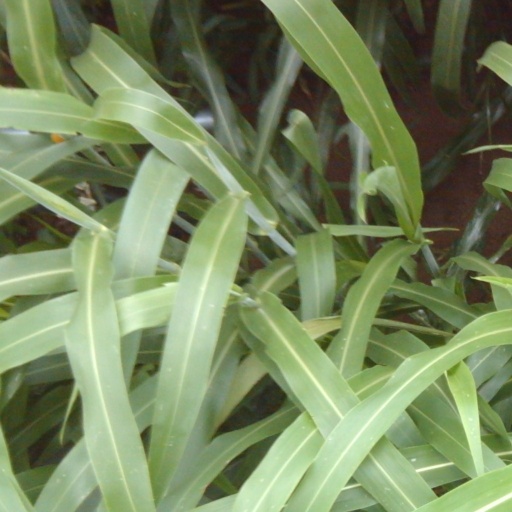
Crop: sorghum